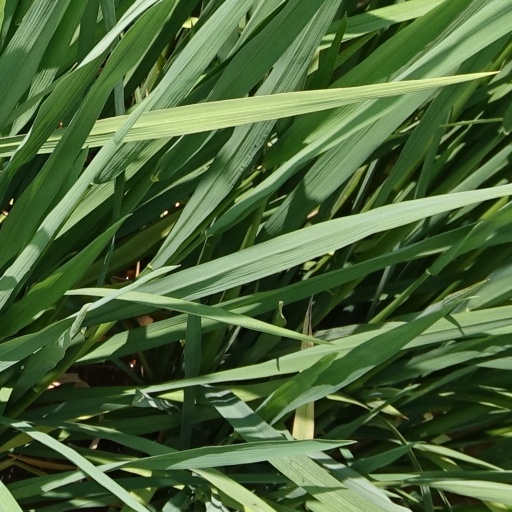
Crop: rice